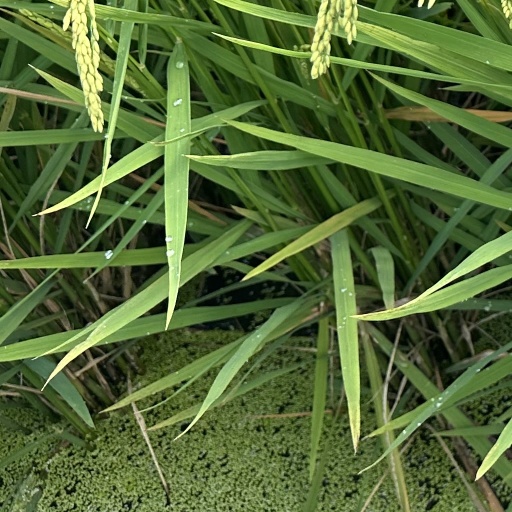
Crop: rice